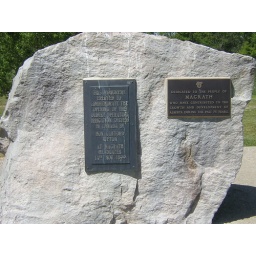
This rock is in a small field in Magrath.